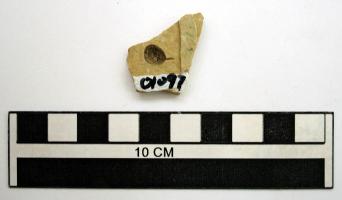
一个化石属于被子植物，其特征描述:带有种子的果枝化石，小枝很细弱，宽约1mm，长度不明，小枝可能具节，节间长约5~6mm，表面有许多纵向条纹，时而分叉交织成网；小枝节部生叶，叶呈宽窄不等的卵形，基部急缩成柄状，可能为全缘。